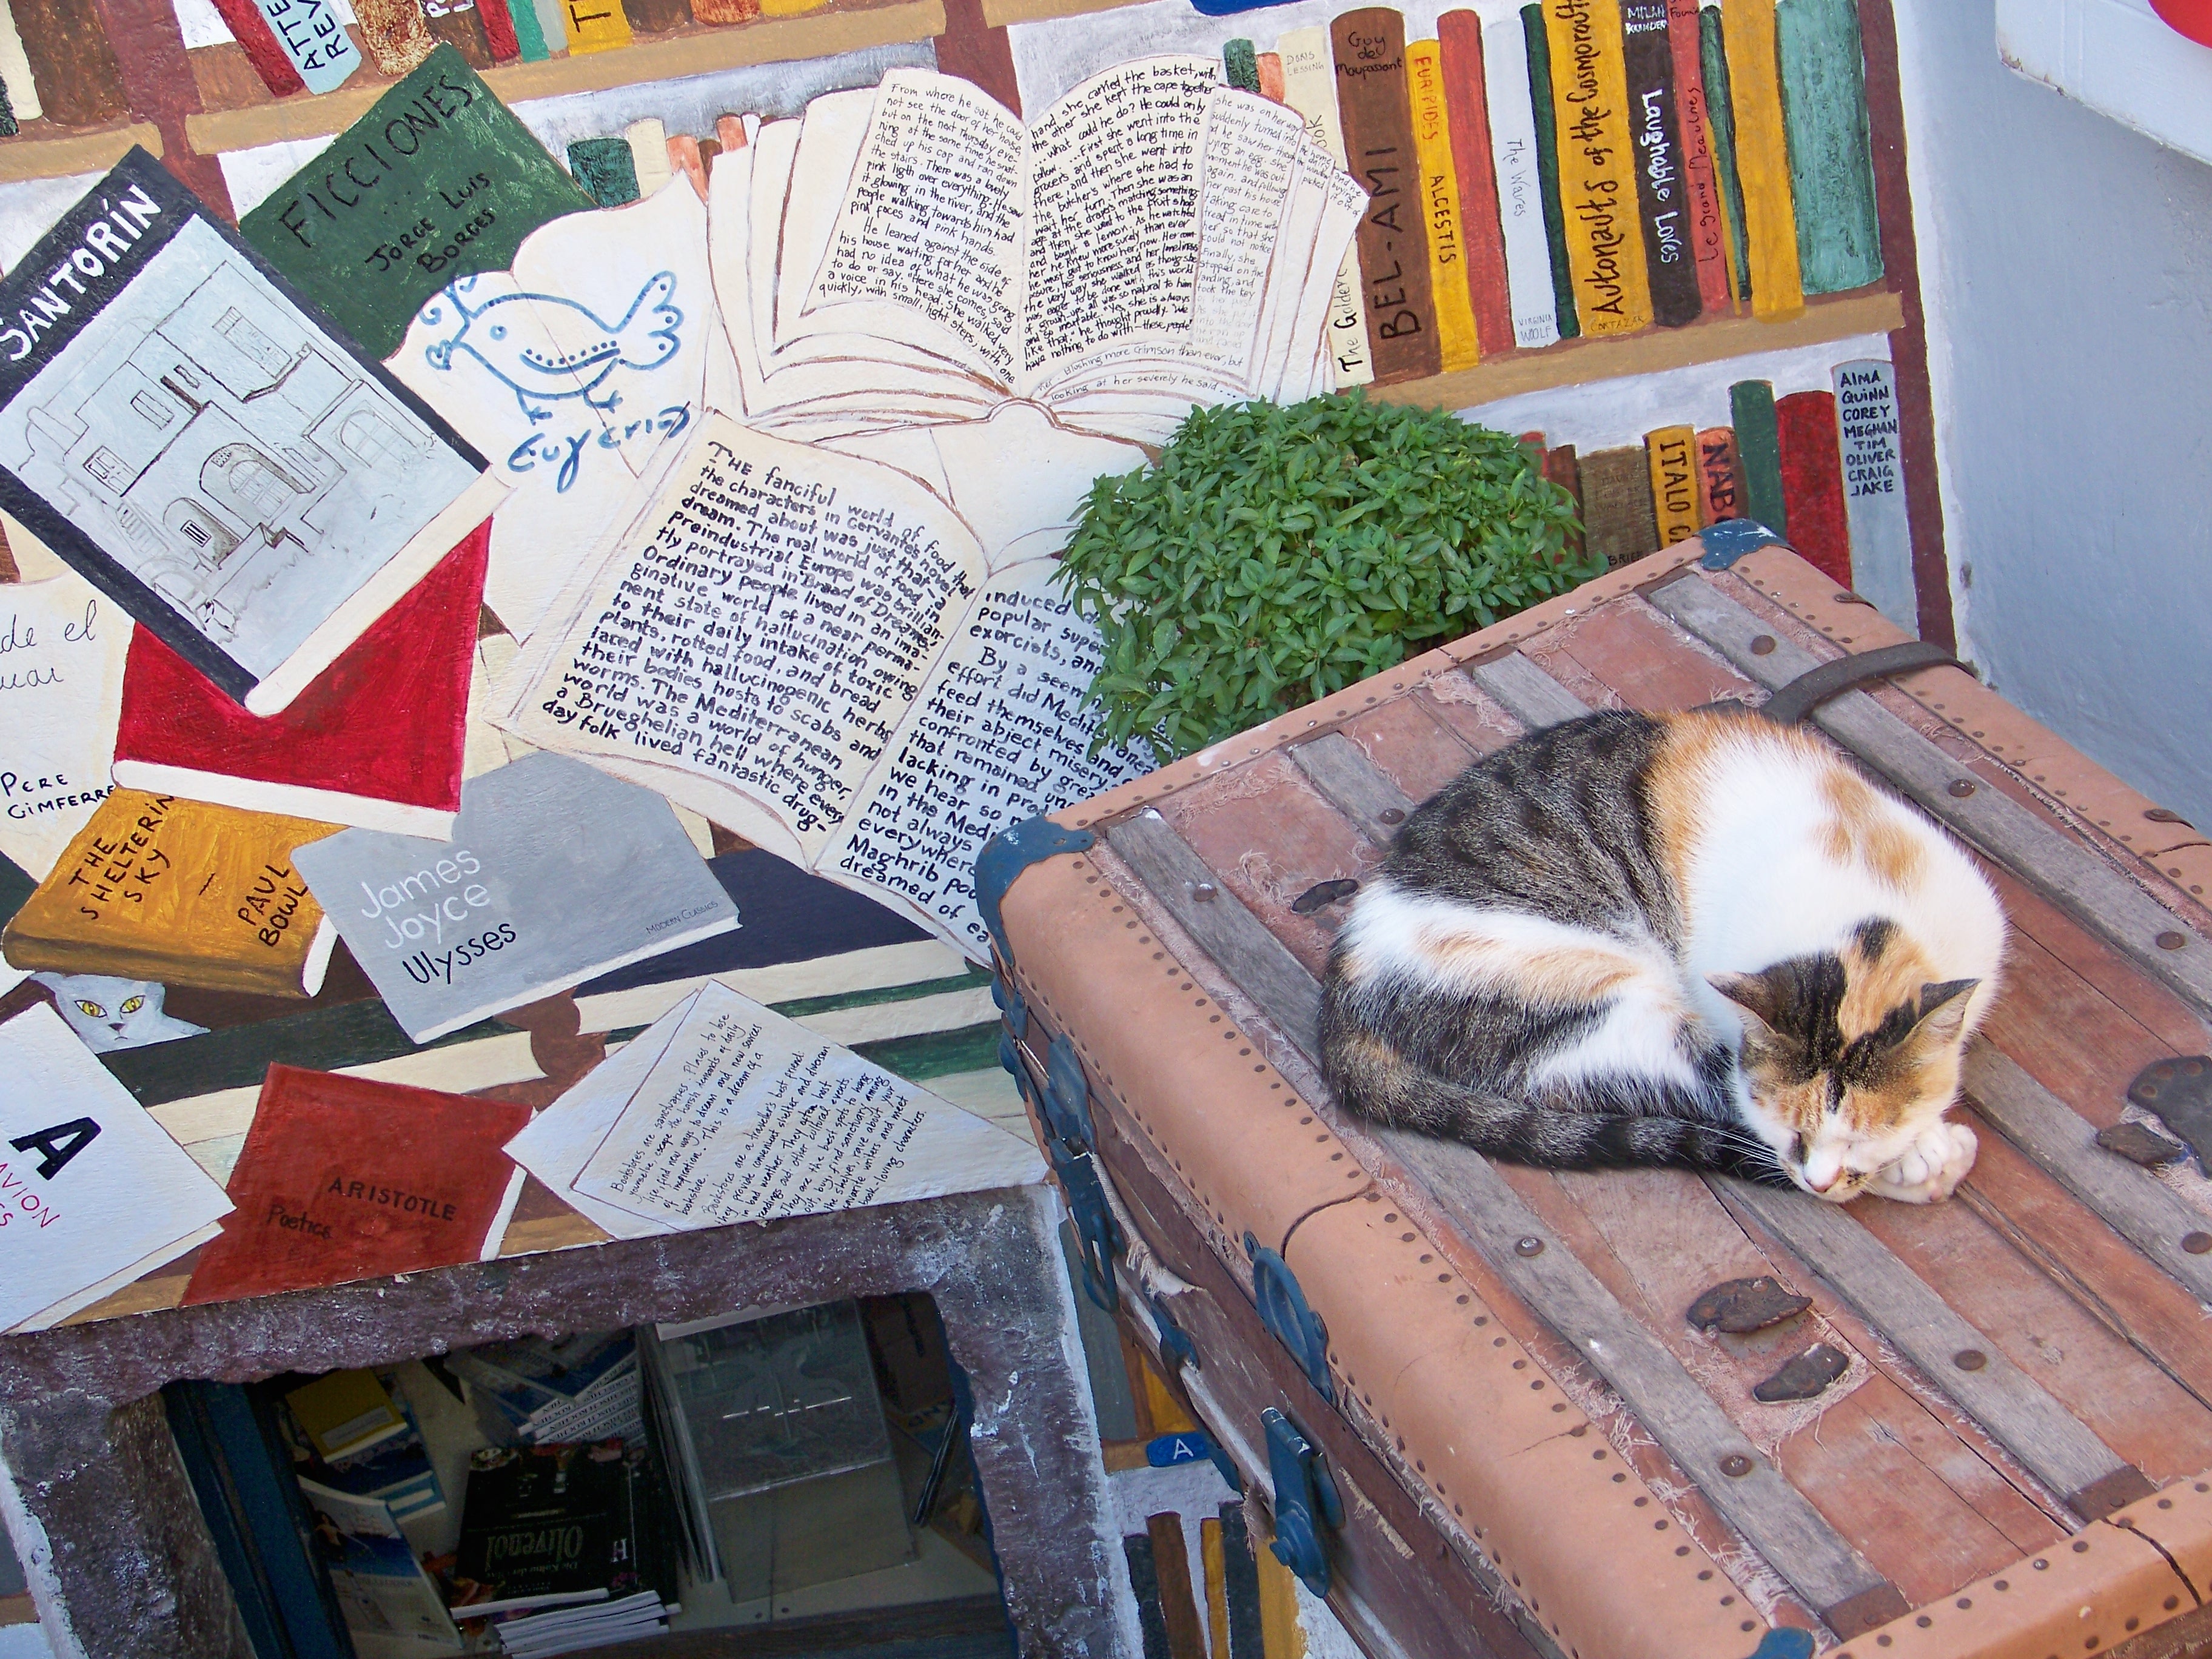
trunk, travel, cat, rest, art, santorini, books